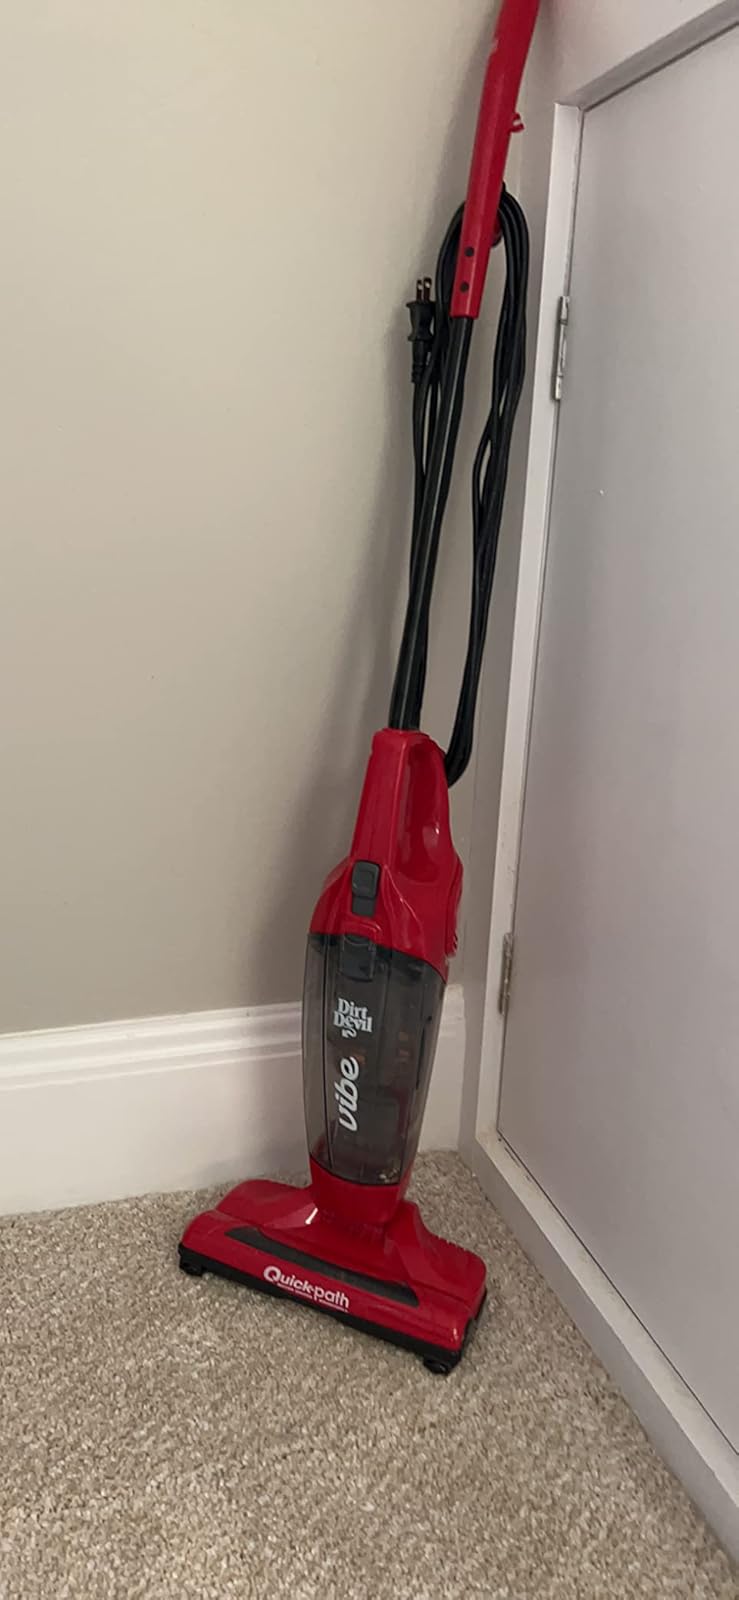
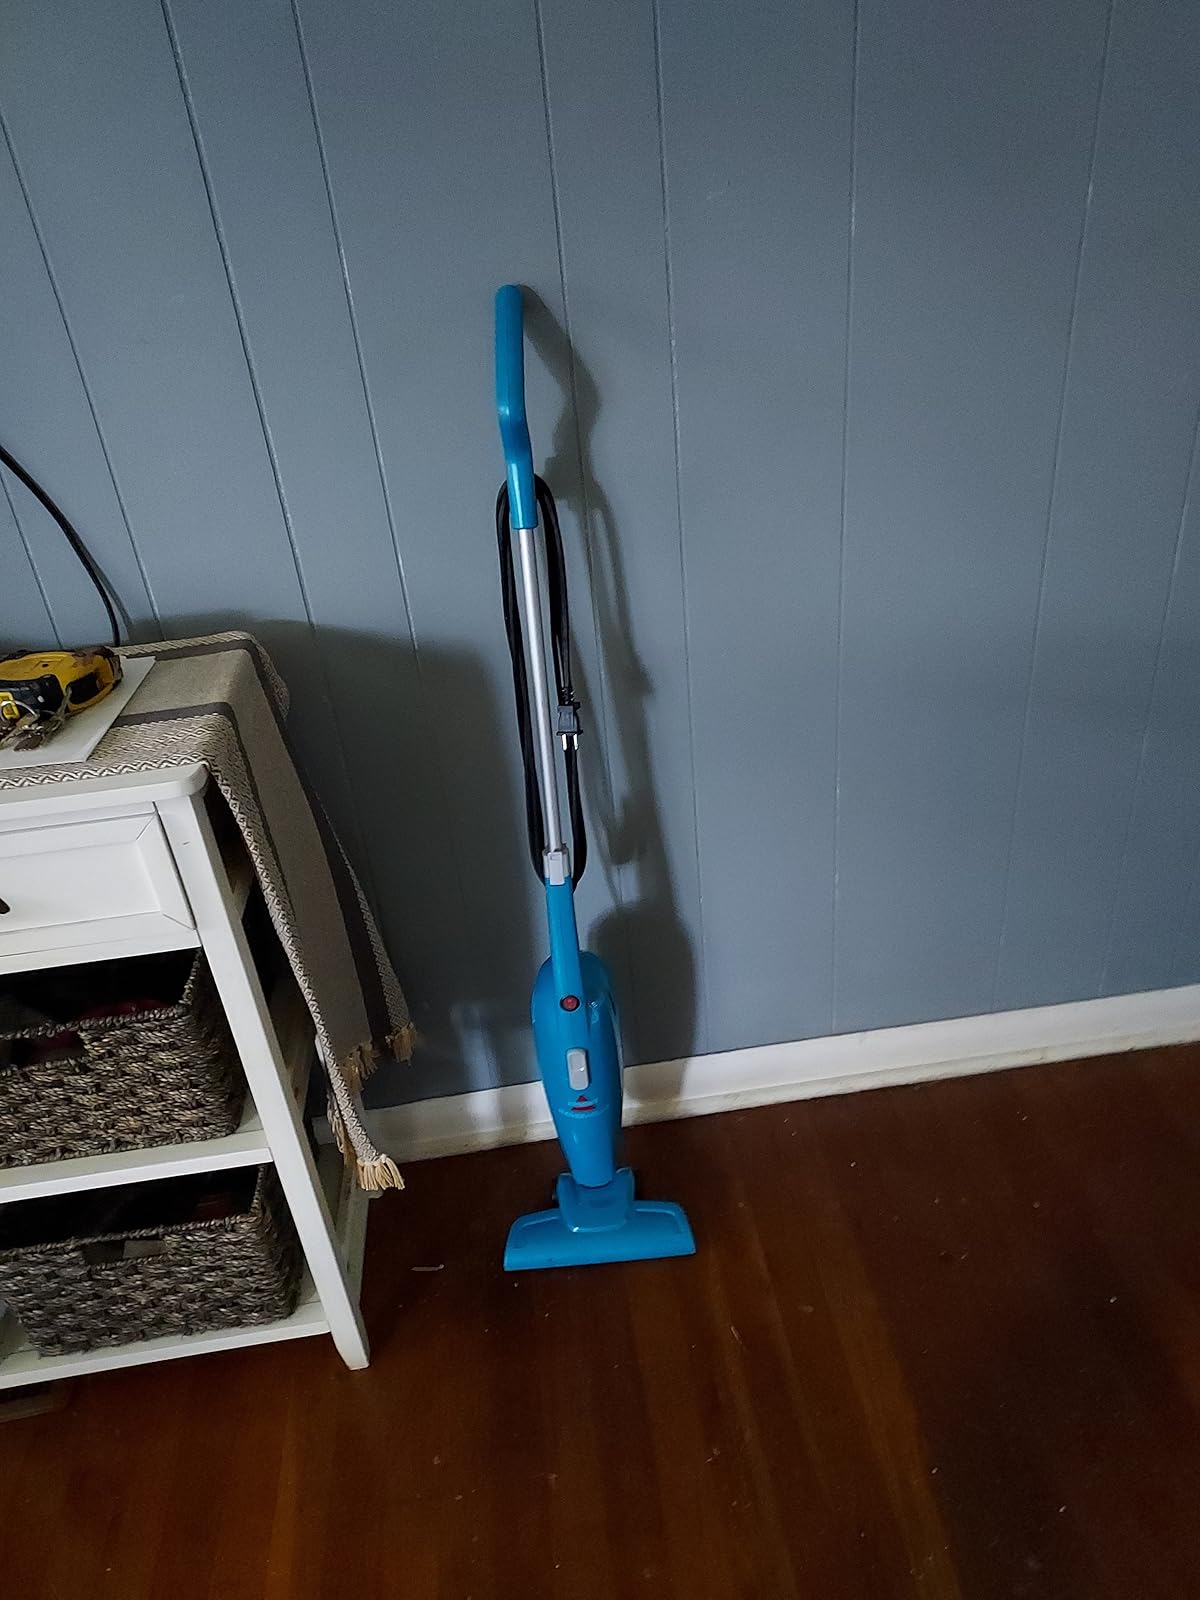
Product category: items_vacuum
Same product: no